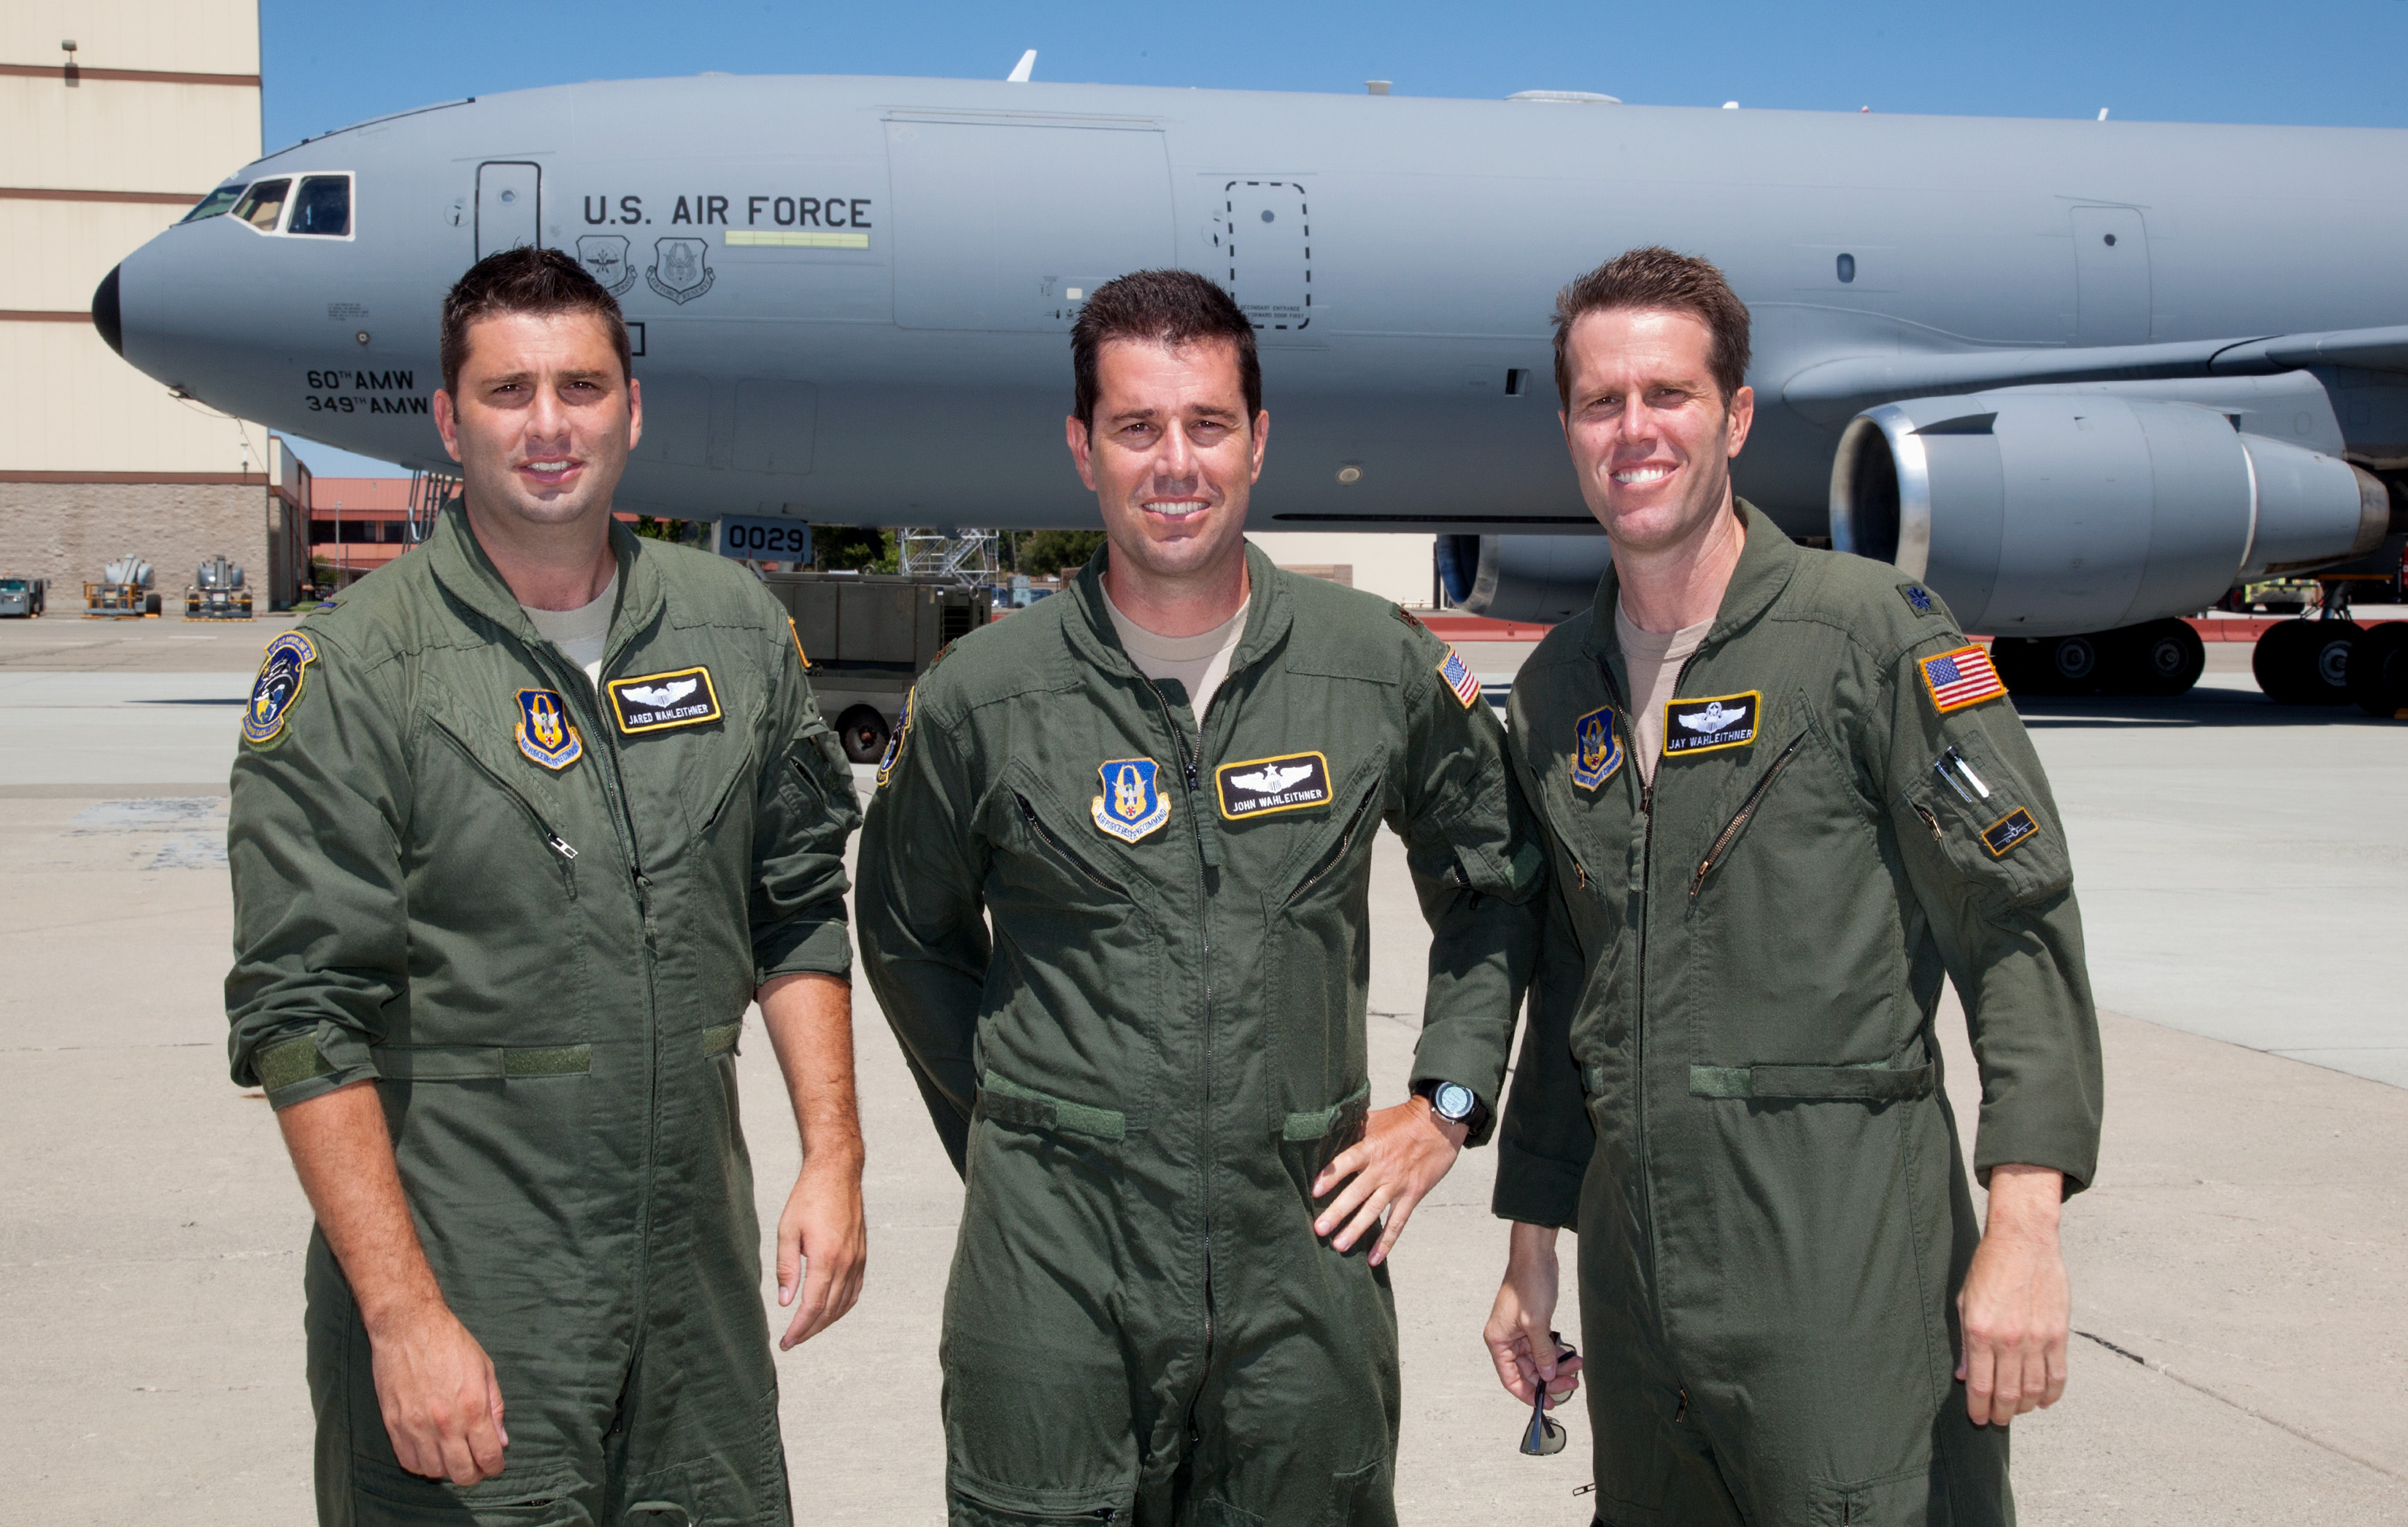
person, military, airforce, soldier, aviation, usa, training, professional, profession, california, pilot, reserve, ca, navy, usaf, defense, solano, travisafb, bayarea, defence, troop, usairforce, airman, readiness, airforcereserve, kc10, siblings, aviator, airforcepilot, finiflight, wahleithner, staff, air force, aerospace engineering, military police, military officer, military person